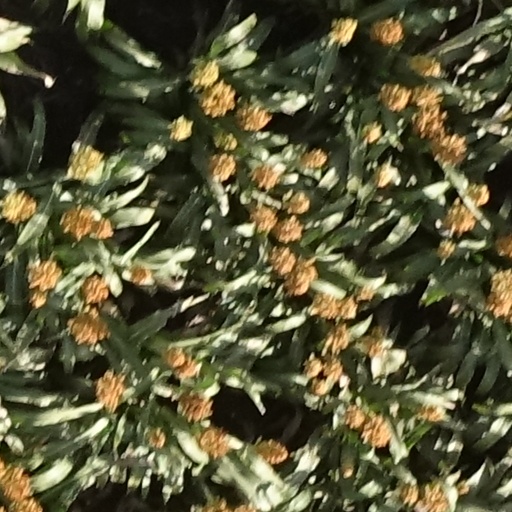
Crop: sorghum